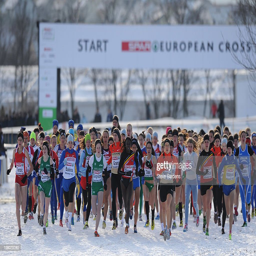
athletes compete during race during event .